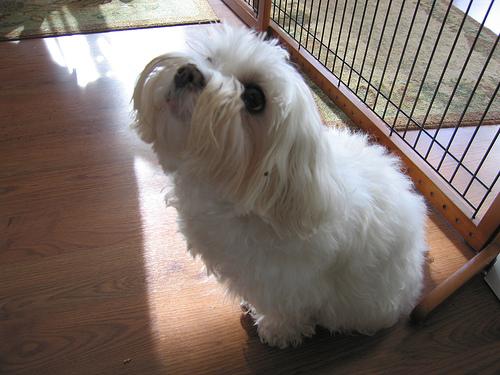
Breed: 249-n000101-Maltese_dog